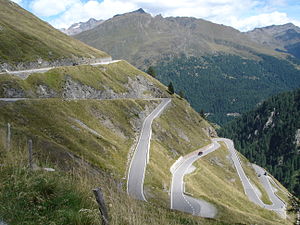
Timmels Joch / Galleri
Timmels Joch er et højt bjergpas i Østrig beliggende i 2.474 meters højde i Ötztal Alperne. Den italienske benævnelse er Passo del Rombo. Passet ligger på grænsen mellem Østrig og Italien.